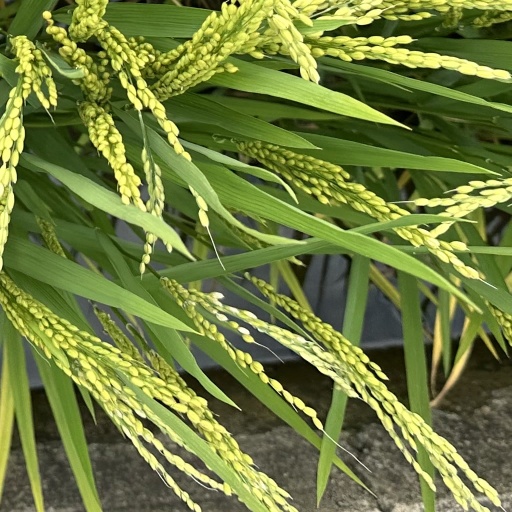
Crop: rice